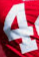
Number: 4